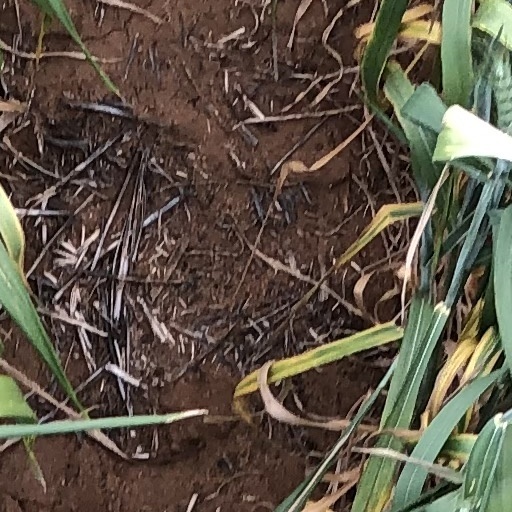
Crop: wheat